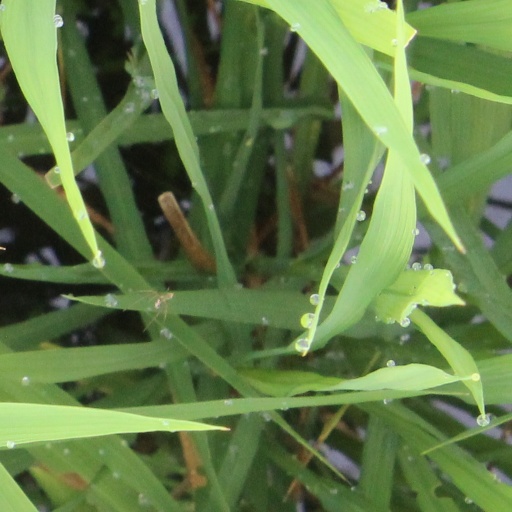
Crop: rice